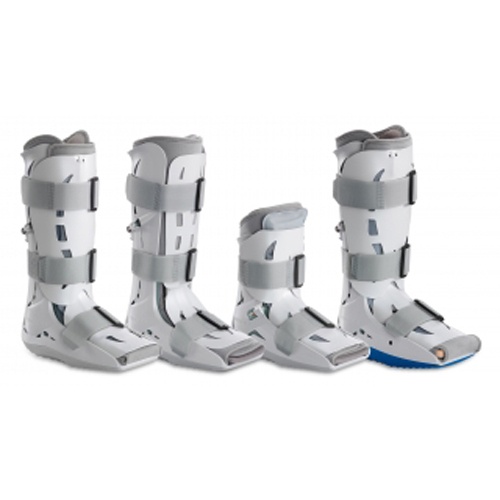
XP Diabetic Walker System Large
* PneumaticWalker Diabetic System includes * XP Diabetic Walker * Insoles (one Impax Grid and one Plastizote) * Stockings * Hand Bulb with Pressure Gauge * An aircell lined shell that maximizes plantar unloading regulates shear stress and provides protection and immobilization * Graduated compression to help reduce edema * Multi-aircell support for a total contact fit * Regulated aircell inflation with the specialized Hand Bulb with Pressure Gauge * A specifically designed rocker sole to reduce plantar pressures and improve off-loading * Small Men's 4-7 Women's 5-8 * Medium Men's 7-10 Women's 8-11 * Large Men's 10 -13 Women's 11-15 * X-large Men's 13 + Women's 15+ * Average lead time for shipping: 7 + days. SHIP FROM : USA SHIP TO : USA
Brand: meddical care
Category: Health & Beauty > Health Care > Mobility & Accessibility > Walking Aids > Walkers